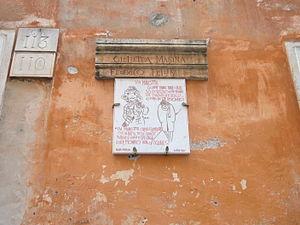
La Via Margutta est une petite rue du centre de Rome, dans le rione Campo Marzio. Elle est connue à Rome comme le quartier des étrangers, sur les pentes du monte Pincio, le lieu des galeries d'art et des restaurants à la mode, qui auparavant abritait des ateliers d'artisans et des écuries.